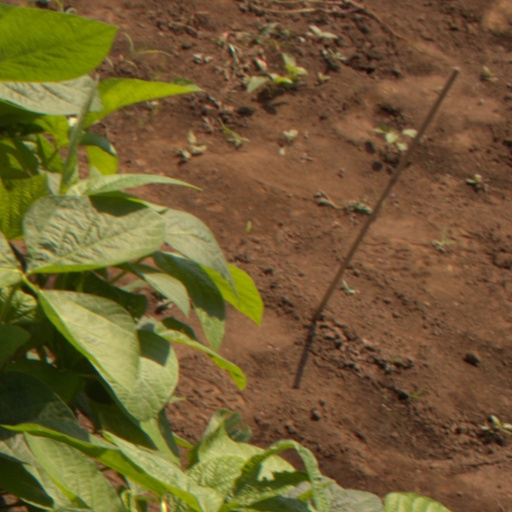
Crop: soybean